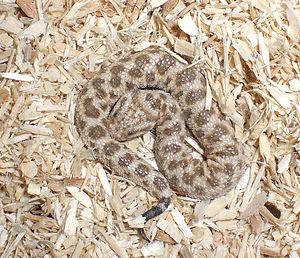
Cerastes vipera est une espèce de serpents de la famille des Viperidae.